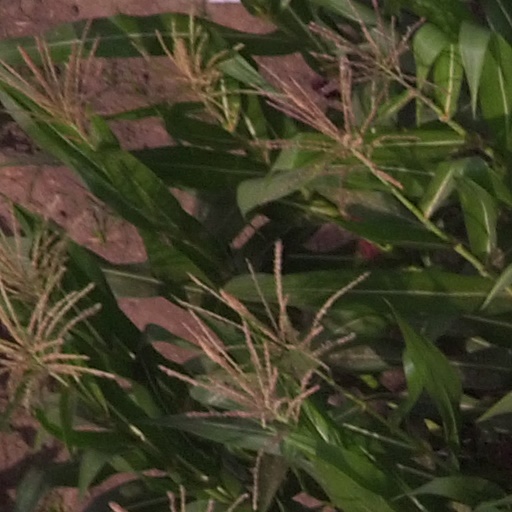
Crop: maize; corn